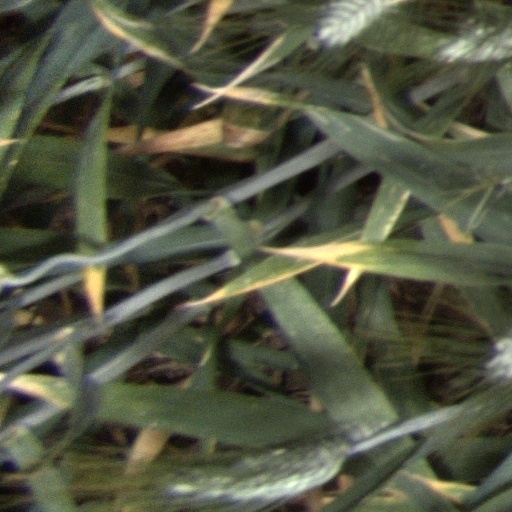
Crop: wheat